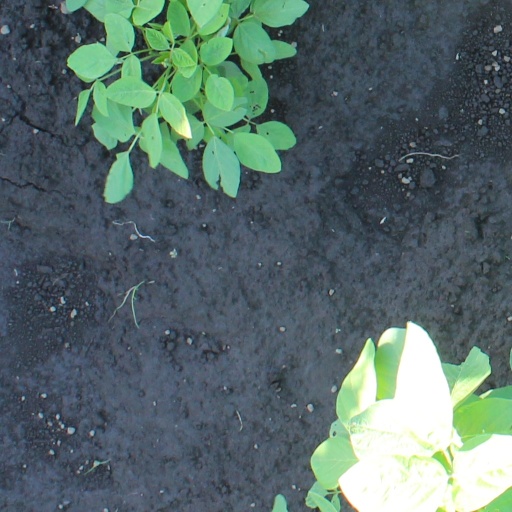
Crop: soybean